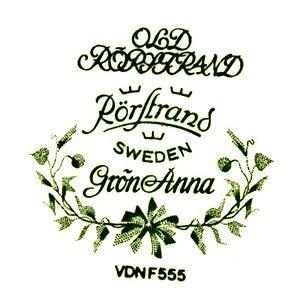
Rörstrand est une marque de vaisselle en porcelaine qui appartient aujourd'hui au groupe finlandais Iittala. Il s'agissait à l'origine d'une société suédoise dont le site de production était situé à Rörstrand dans le centre de Stockholm.